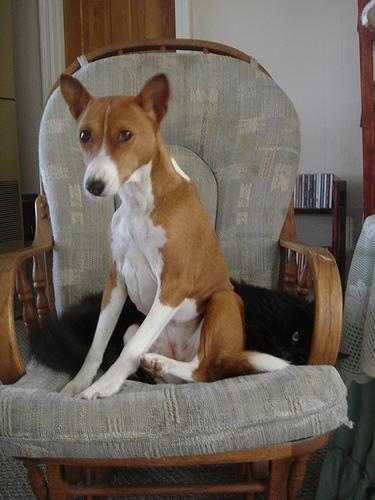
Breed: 243-n000103-basenji